Dragão do Mar

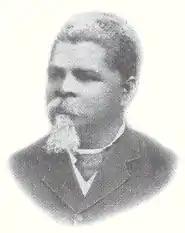
Francisco José do Nascimento

Francisco José do Nascimento (April 15, 1839 – March 5, 1914), known as Dragão do Mar ("Sea Dragon"), was an Afro-Brazilian raft fisherman ("jangadeiro"), pilot and abolitionist figure, who in 1881 led a strike of his fellow "jangadeiros" in the port of Fortaleza, state of Ceará, refusing to transport enslaved black people to be sold in Rio de Janeiro and other Brazilian provinces.